Demographics of Tanzania

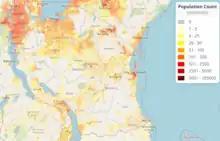
Population density (2022)

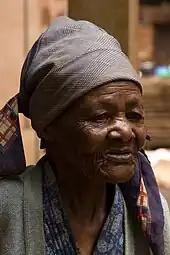
Old Tanzanian woman in Arusha, 2008.

Structure of the population (01.07.2013) (Estimates) (Projections based on the 2002 Population Census.):